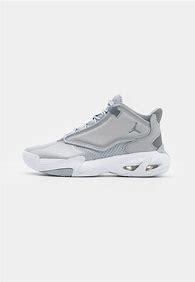
Brand: Jordan
Model: Max Aura 4